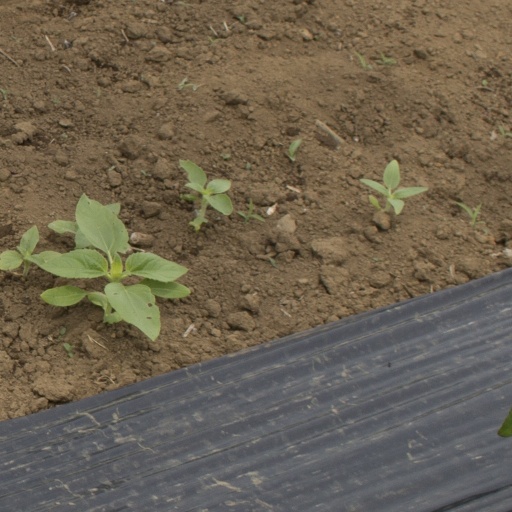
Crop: Jerusalem artichoke